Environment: real
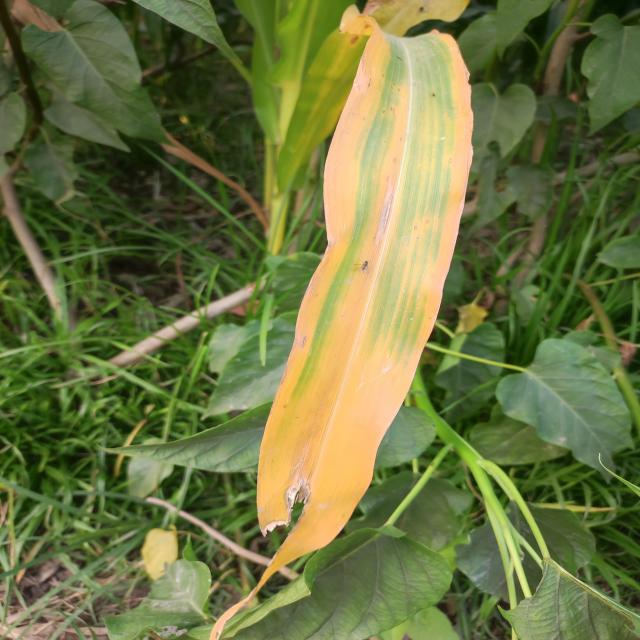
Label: potassium_deficiency